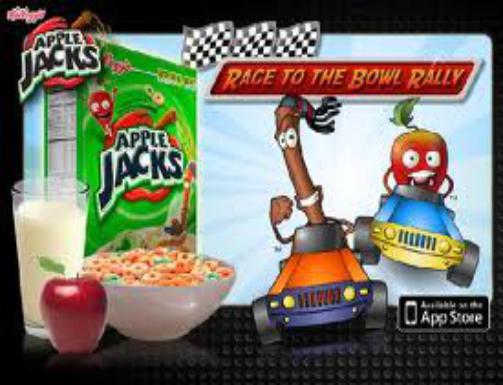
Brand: Apple Jacks
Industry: Food